Eberouge

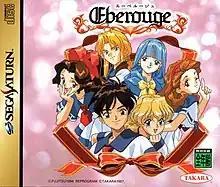
Sega Saturn cover art

is a 1997 video game developed by Japan Media Programming and published by Takara on the Sega Saturn and PlayStation in Japan. It is a dating sim game with similar gameplay and graphical representation to Konami's "Tokimeki Memorial". It is based on a dating sim originally made by Fujitsu on home computers.